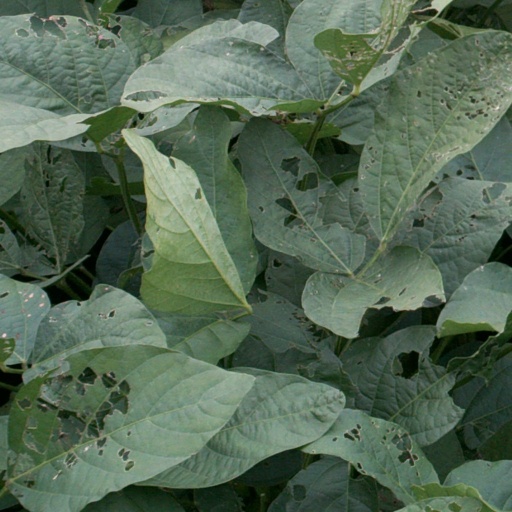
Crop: soybean